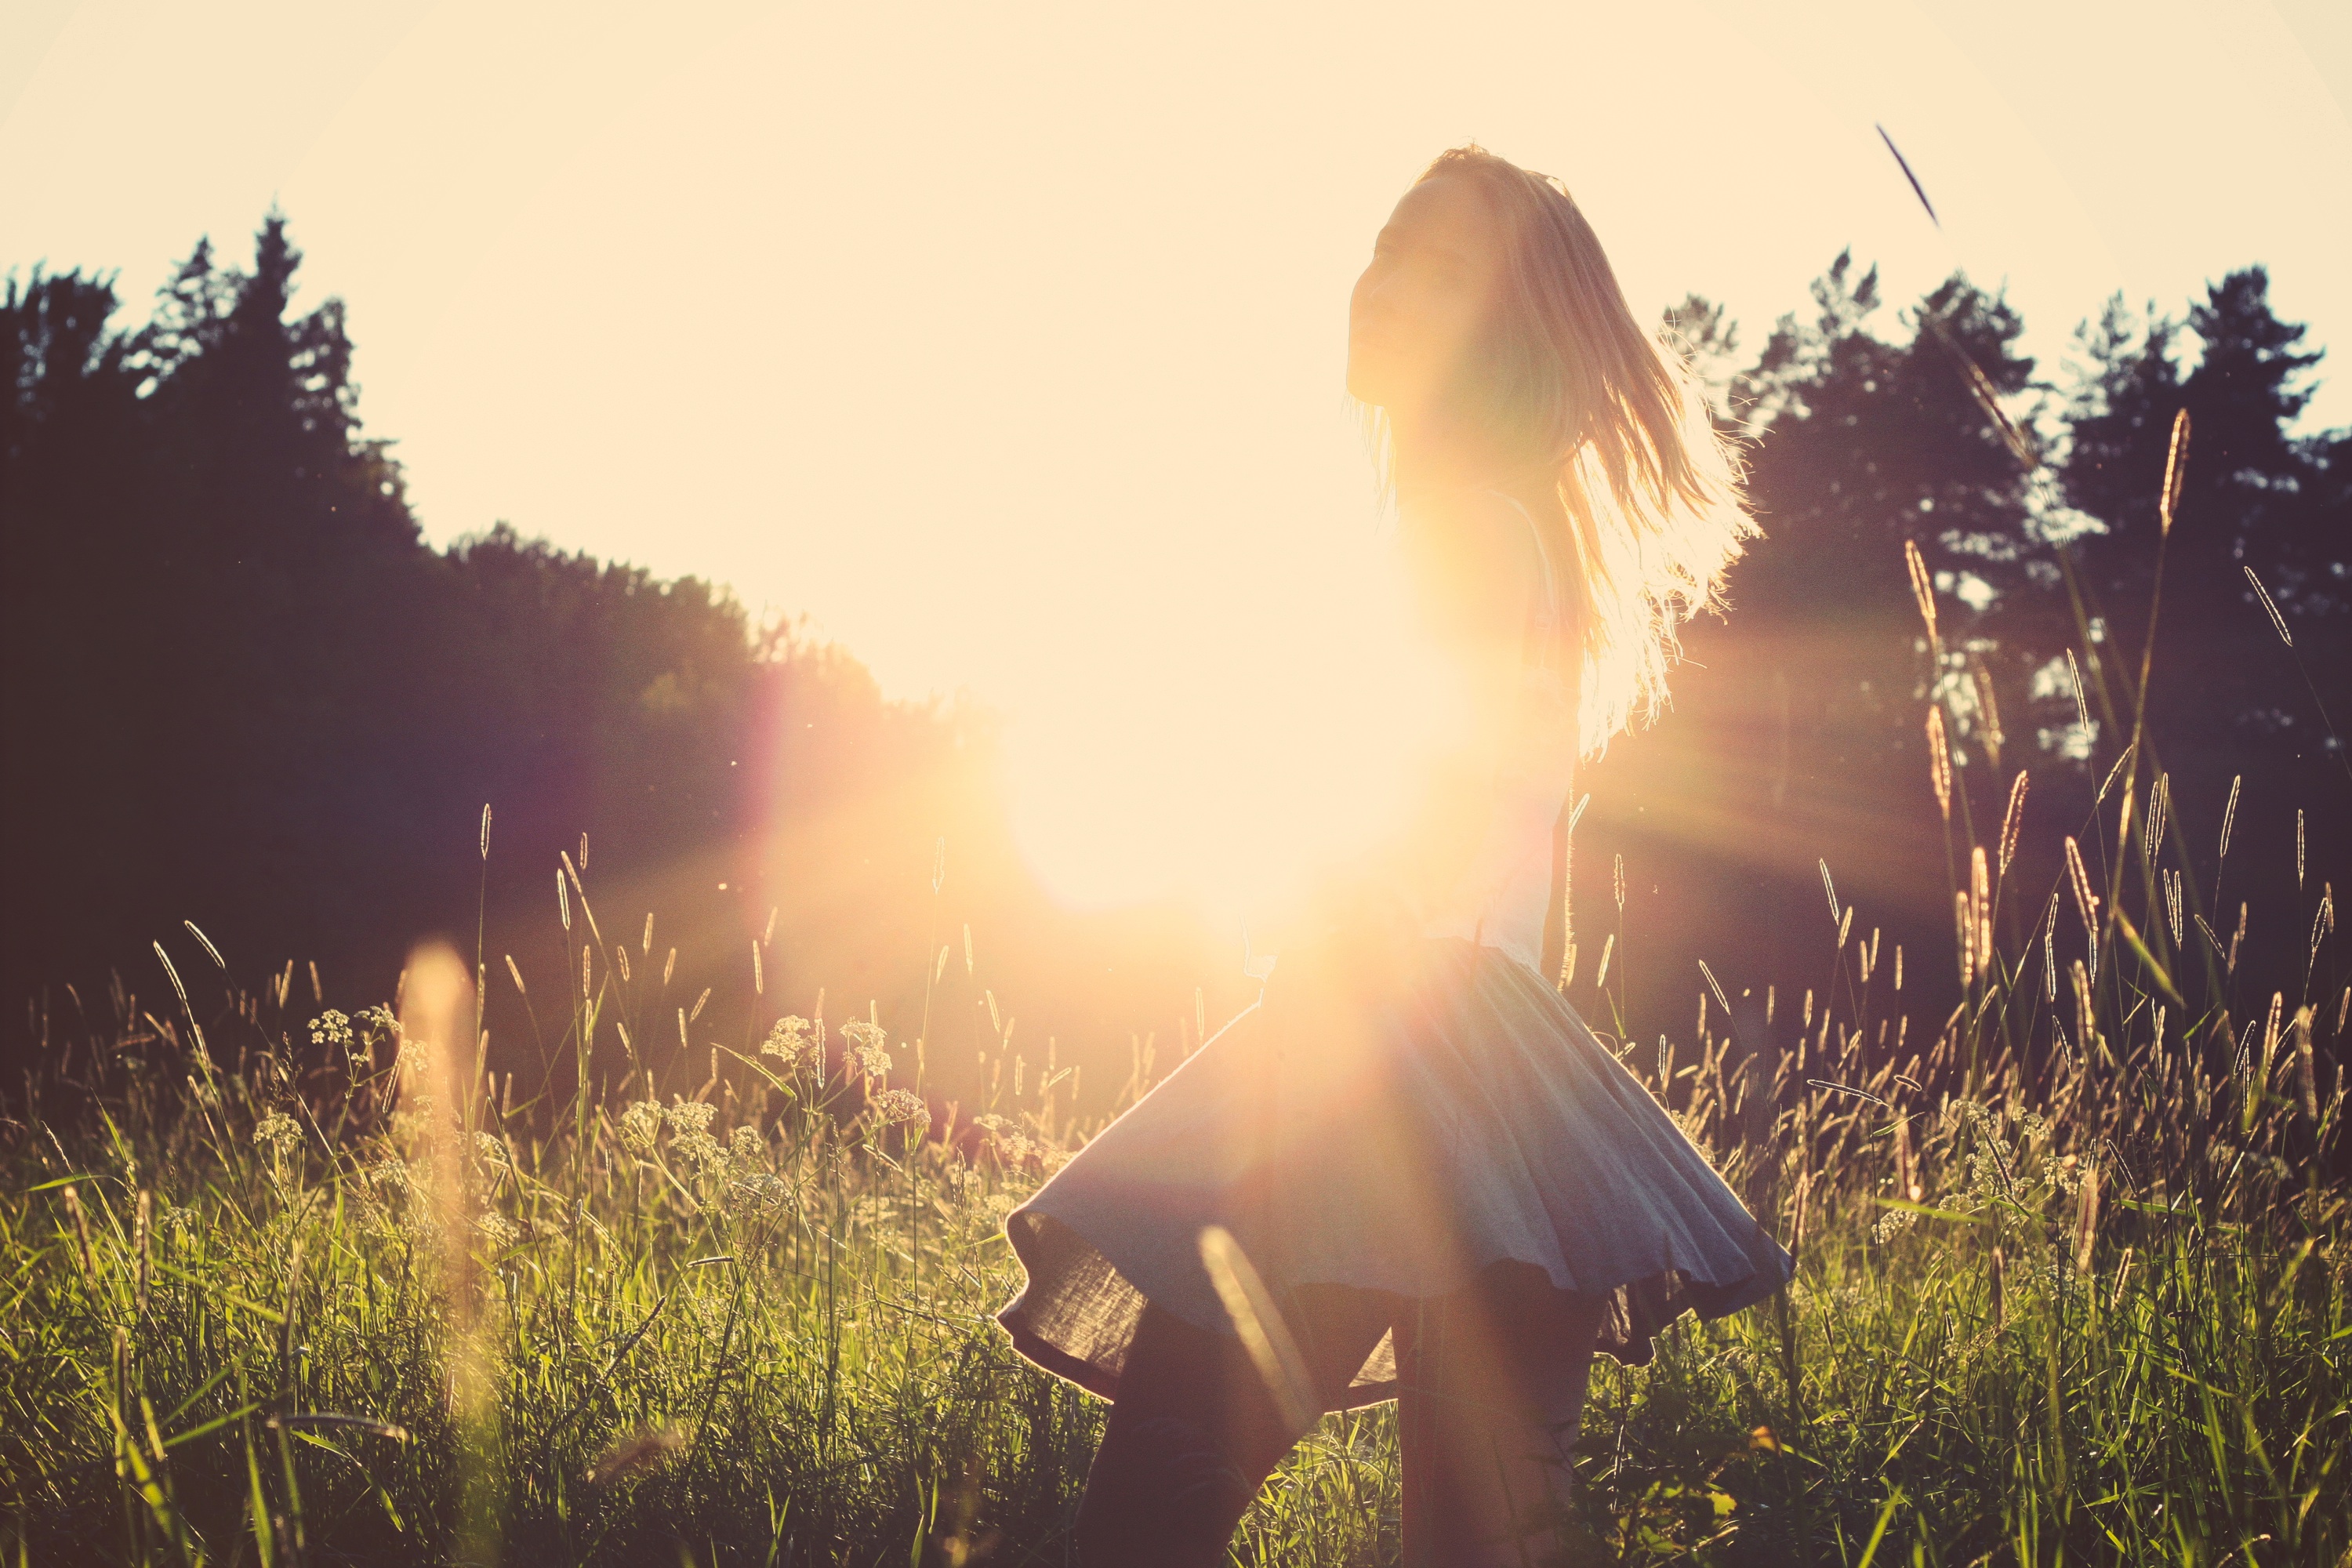
tree, nature, grass, person, light, sun, woman, sunset, field, meadow, sunlight, morning, flower, evening, autumn, agriculture, flare, atmospheric phenomenon